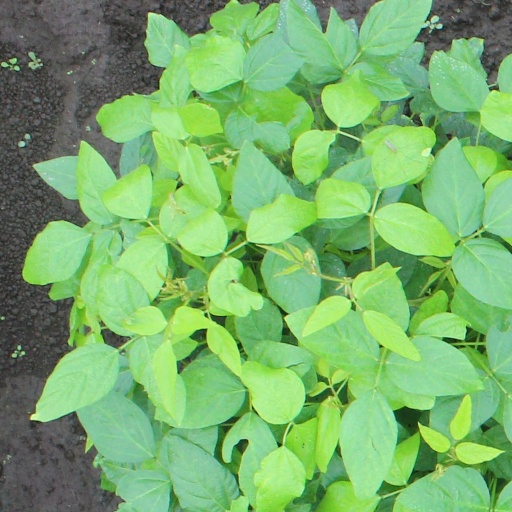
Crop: soybean